Golden-headed cisticola

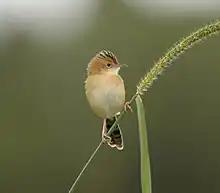
The golden-headed cisticola on a plant, facing so that its underside is exposed

The golden-headed cisticola is a small species, growing to long and weighing , with males slightly heavier than females. Although its appearance is similar to the black-backed cisticola ("Cisticola eximius"), the golden-headed cisticola has a shorter tail during the breeding season. The zitting cisticola ("Cisticola juncidis") is also similar, but does not have the "rich golden" head of the golden-headed cisticola.